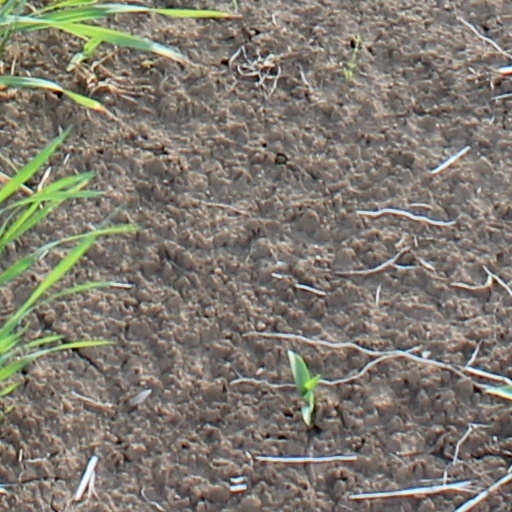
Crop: wheat